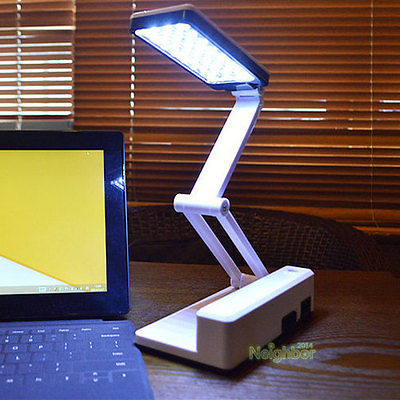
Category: lamp